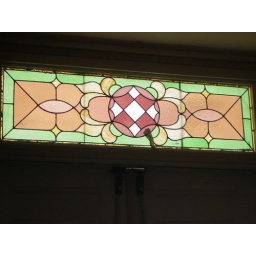
Stained glass above door (inside)